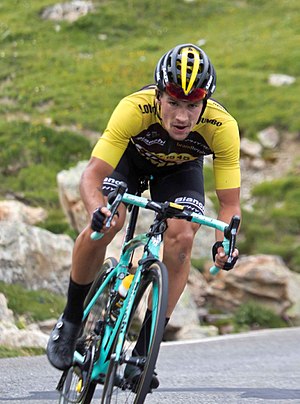
Primož Roglič
Roglič ved Tour de France 2017
Primož Roglič er en slovensk cykelrytter og tidligere skihopper. Han kører for UCI World Tour-holdet Jumbo-Visma.